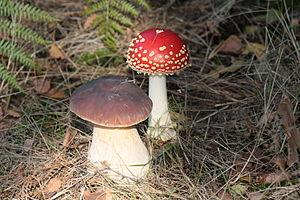
Les ectomycorhizes sont une forme de symbiose mycorhizienne entre certaines espèces de champignons et environ 10 % des espèces végétales vasculaires. Elles seraient apparues sur Terre il y a environ 150-220 millions d’années.